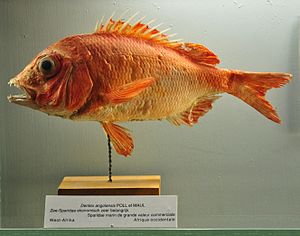
Taksidermi
En udstoppet fisk
Taksidermi er et håndværk, hvor man konserverer, udstopper og arrangerer døde hvirveldyr til udstillingsformål, som f.eks. jagttrofæer eller som kilder til studier, videnskabelige samlinger samt museer. Taksidermi kan udføres på alle hvirveldyr, herunder pattedyr, fugle, fisk, krybdyr og padder.